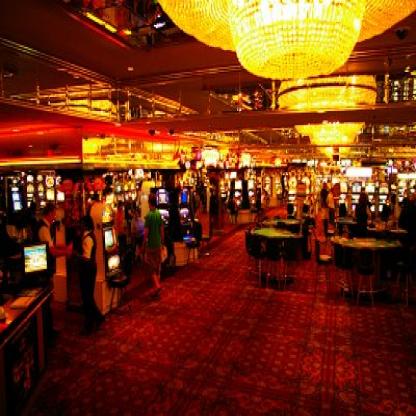
Scene: Indoor